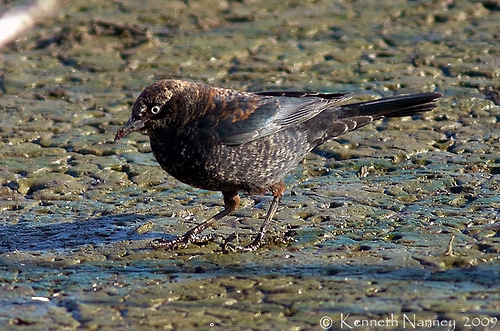
this rounded, darkly colored bird has a distinctive bright eye color compared to the rest of its body.
this small bird has a white eye, medium length beak, and is colored with brown and black.
this bird has a mostly speckled appearance with yellow eyes and black primaries.
a small black and brown bird with light eyes and black feet.
this is a black bird with brown spots and a white eye.
this particular bird has black and brown colored feathers
this bird has a white eye ring, black secondaries, and has a white and brown vent.
this is a chunky dark colored bird with shades of black and brown
this bird has a black breast and black wings with brown and grey spots throughout.
this bird has a black belly and black wings which are spotted in a reddish-brown.
Species: Rusty Blackbird